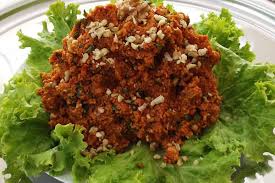
Yemek: kisir